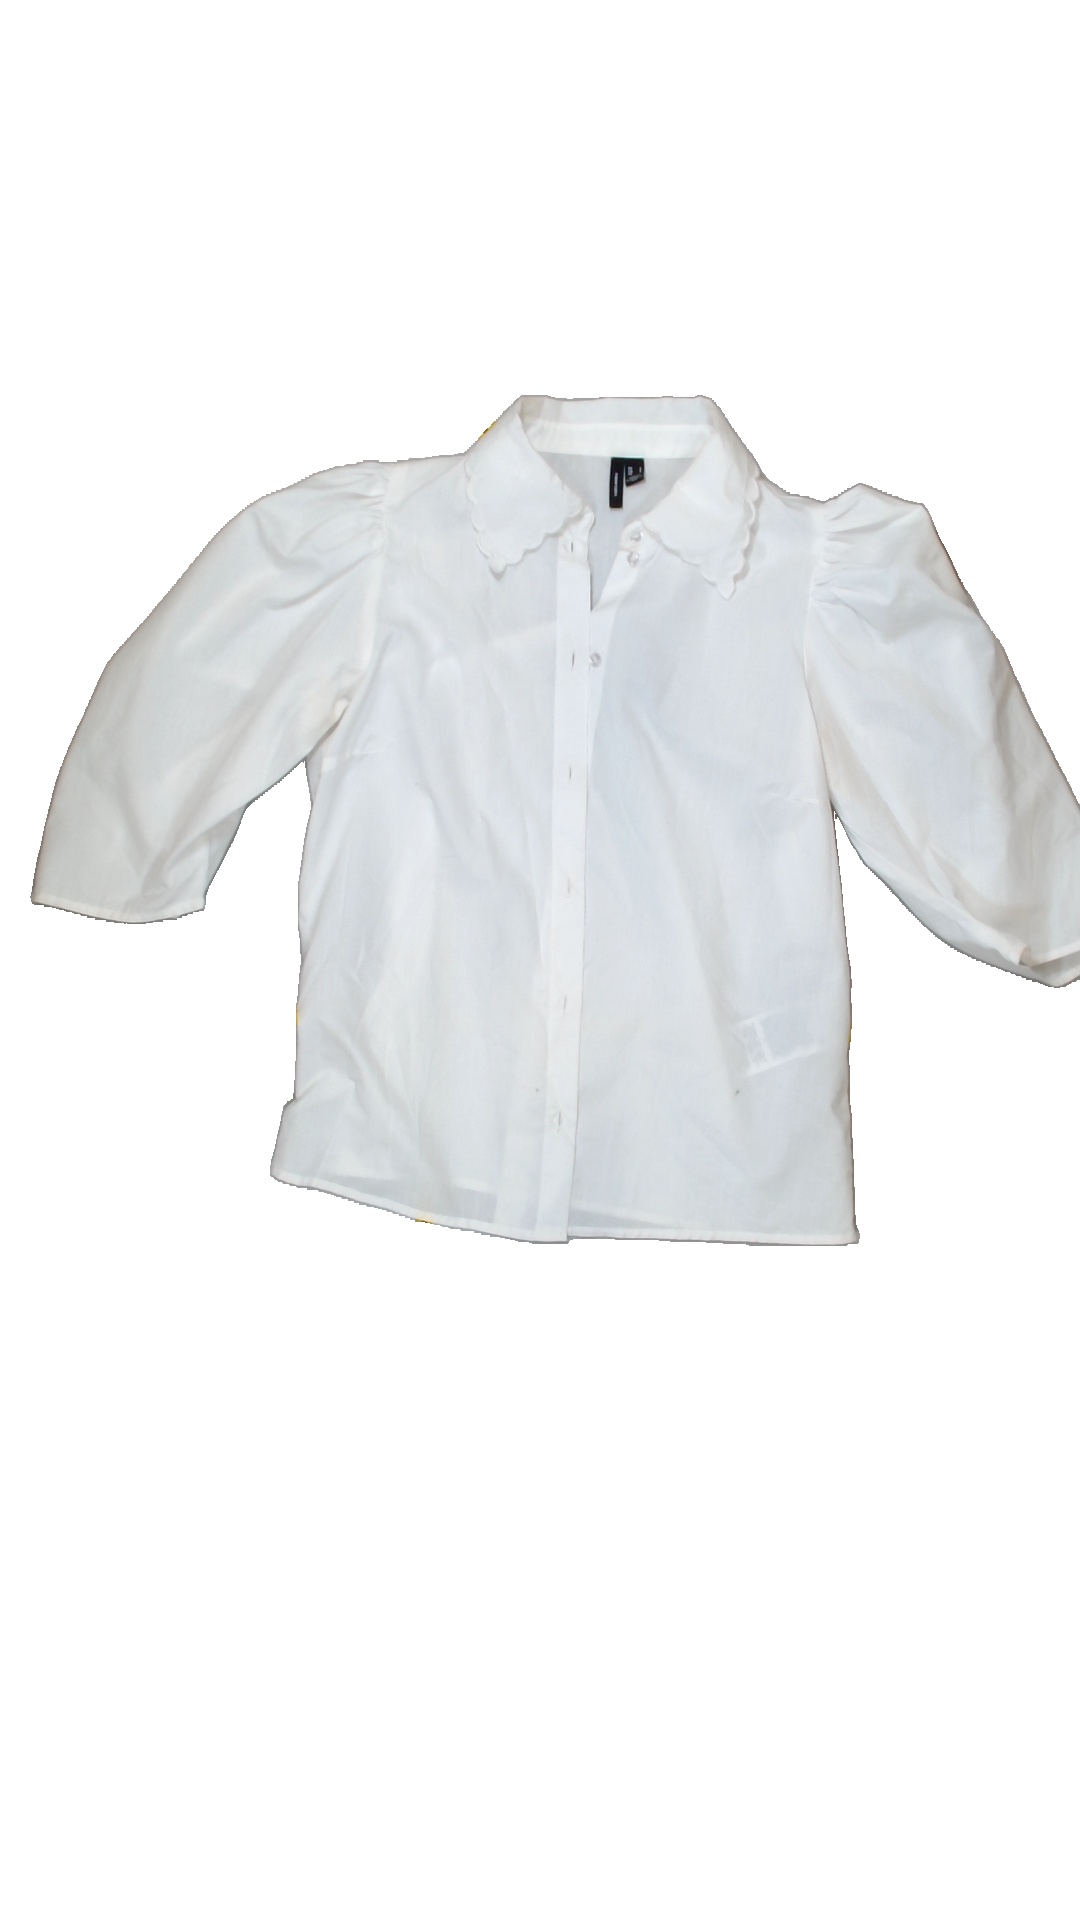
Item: Blouse (Ladies)
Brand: Vero Moda
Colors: White
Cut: Collar
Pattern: Plain
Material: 56% Cott 44% Poly
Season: All
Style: No trend
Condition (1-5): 2
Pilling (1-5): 5
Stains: Yes
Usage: Export
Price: <50